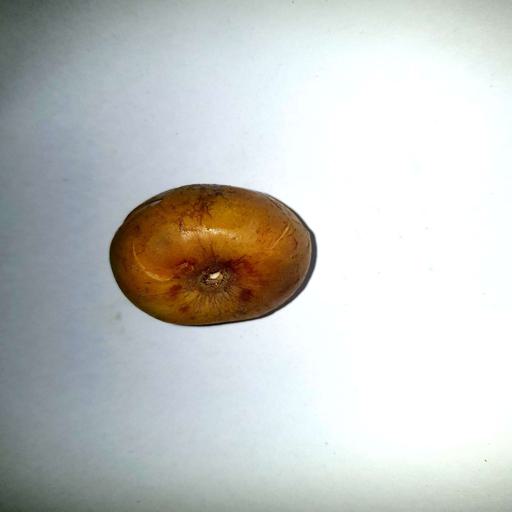
Label: bruised